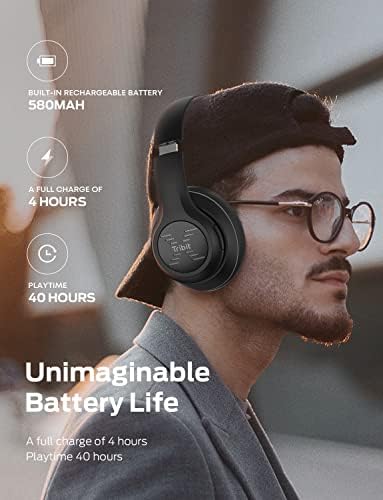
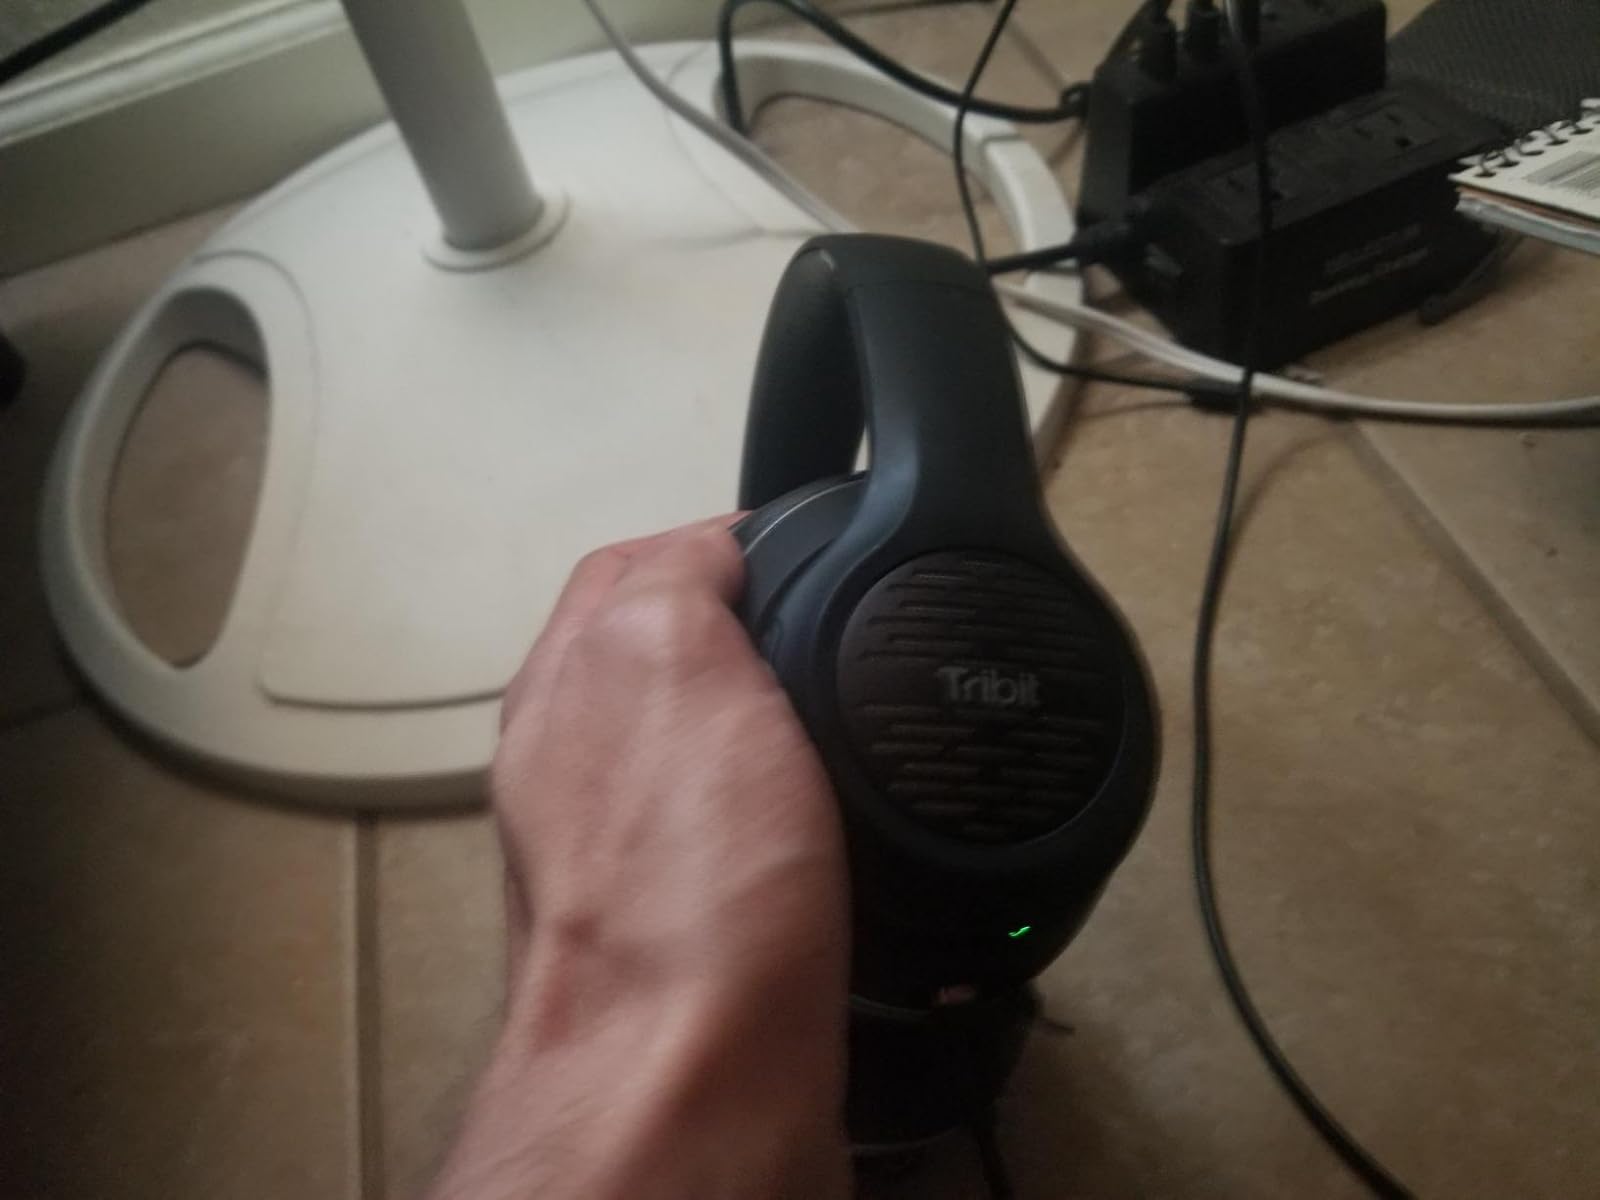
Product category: headphones
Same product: yes